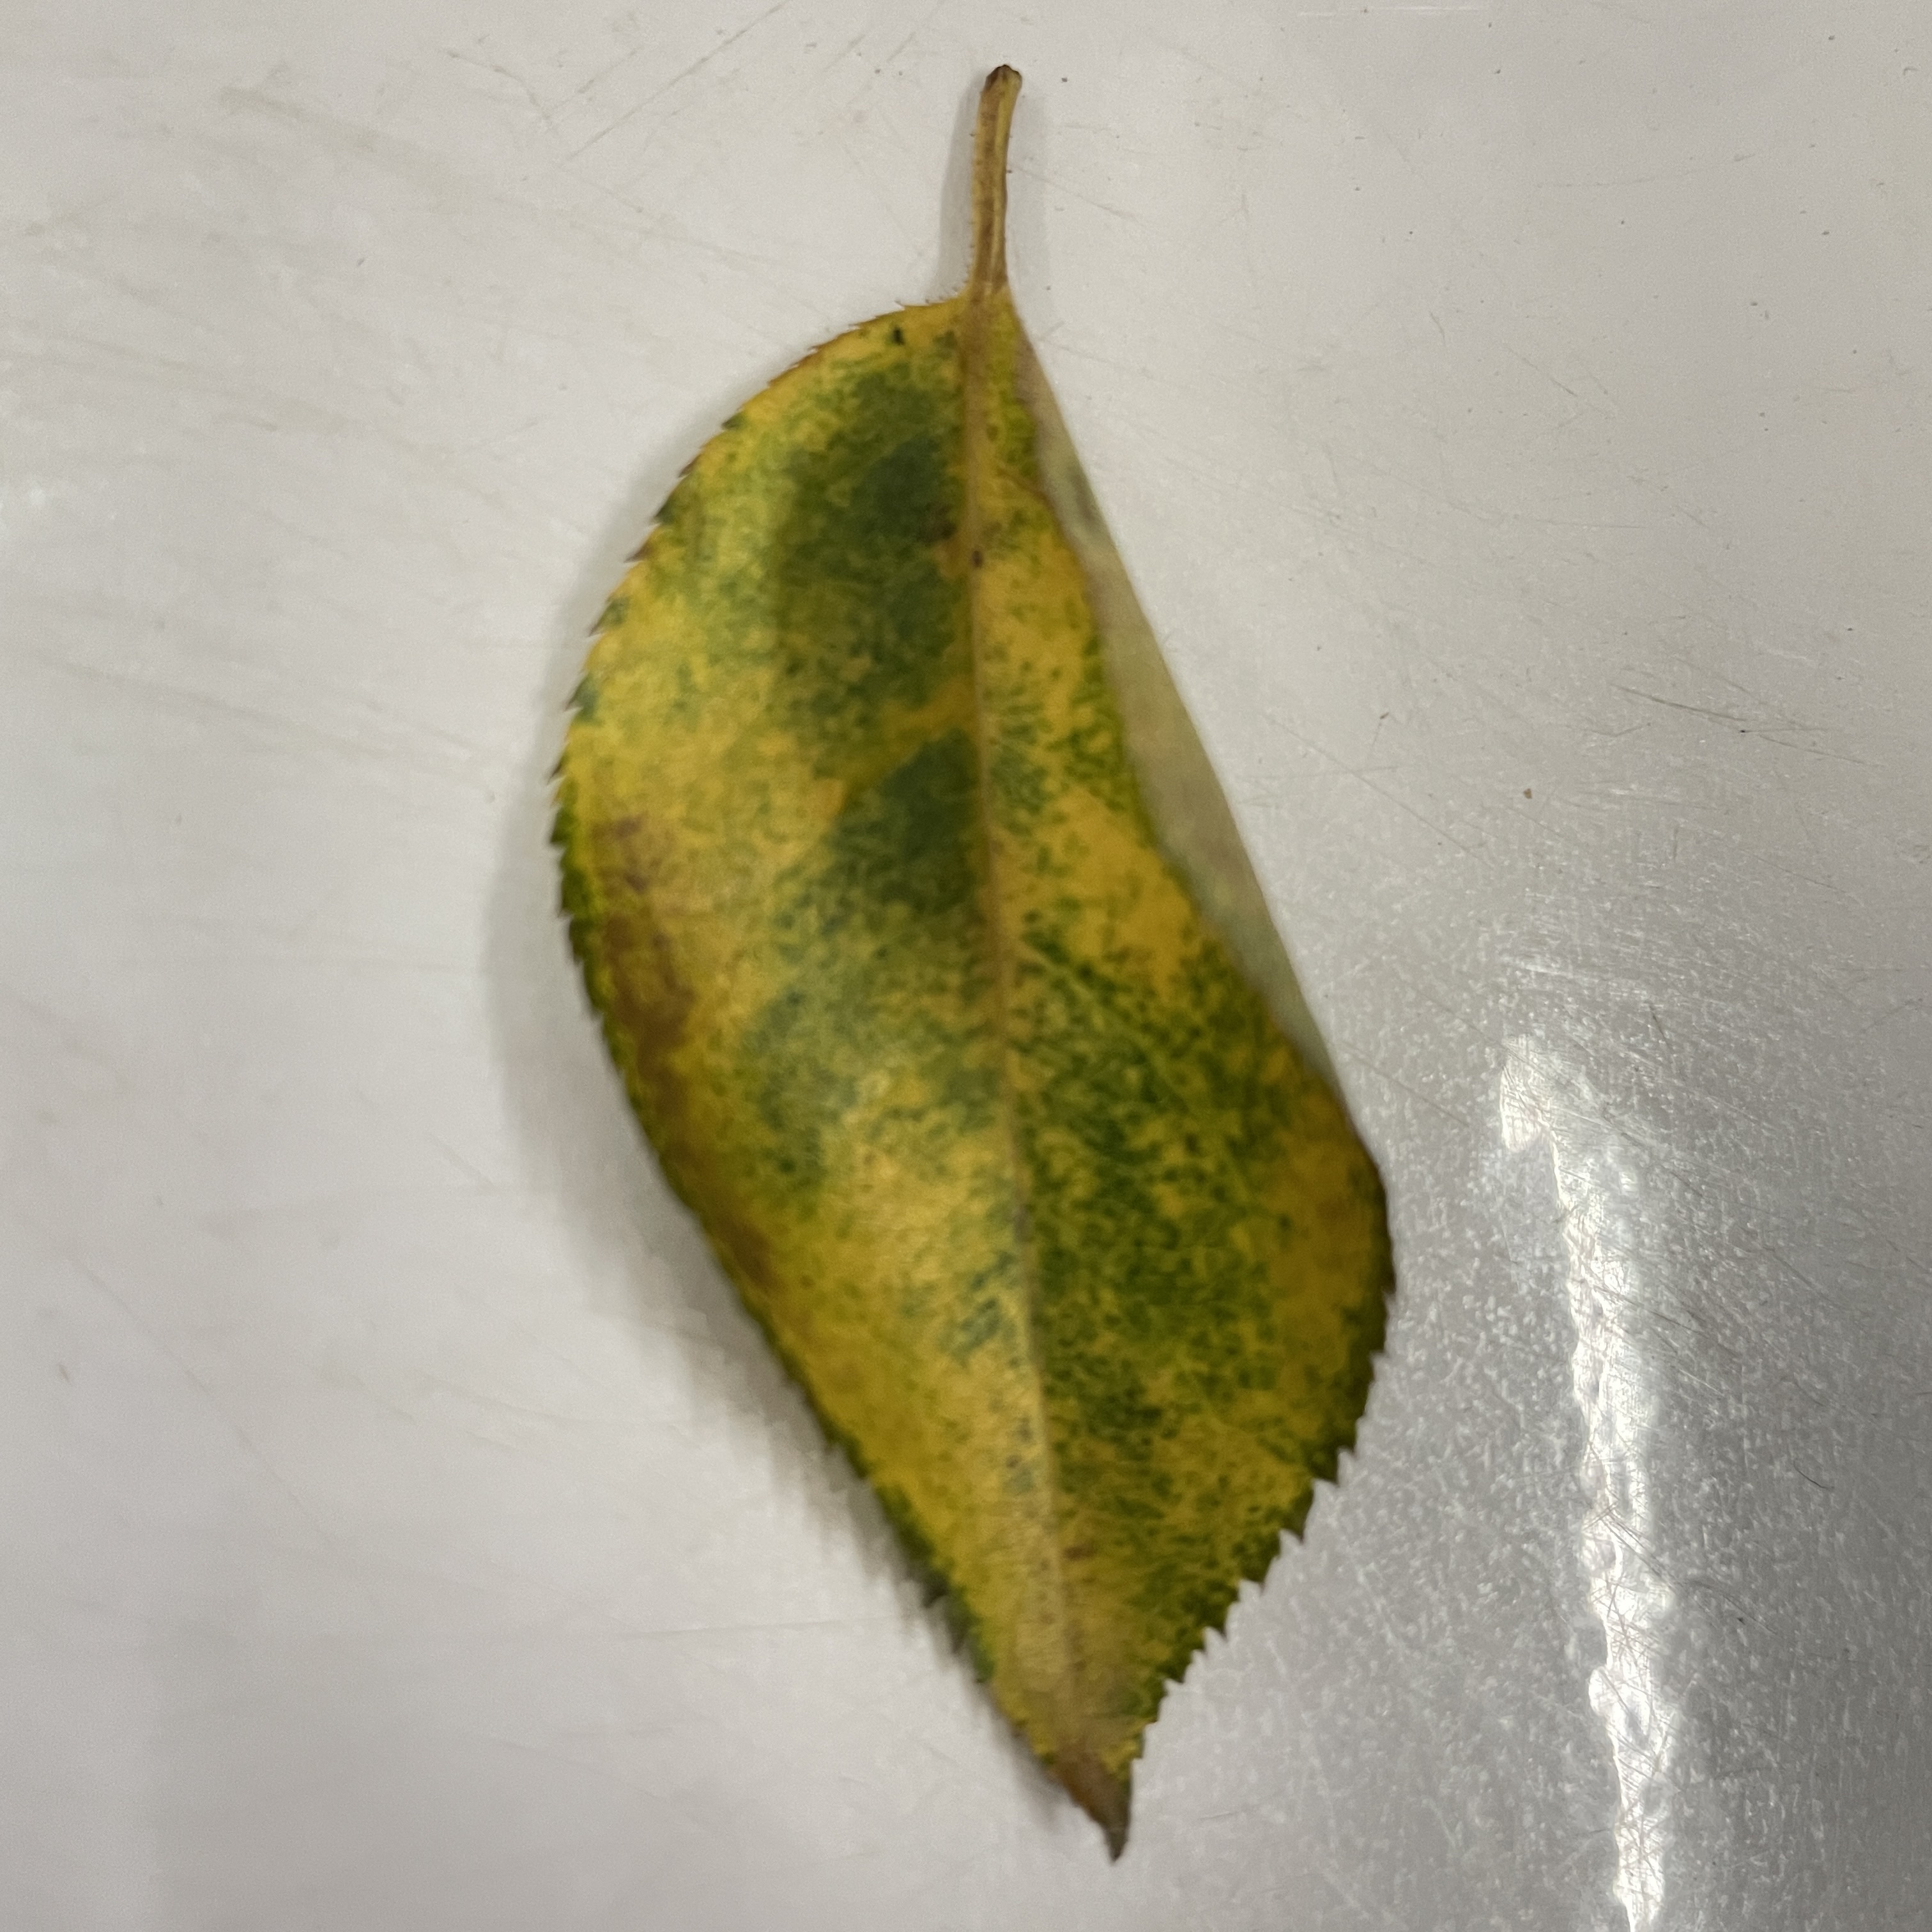
Label: Black Spot